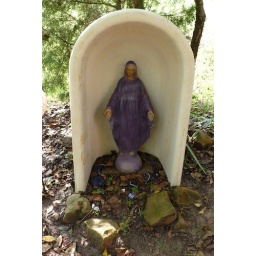
Madonna in a Blue bottomed bath tub